Šumadija

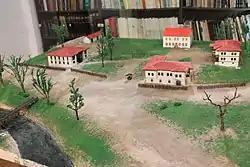
A scale model of royal complex founded by Miloš Obrenović, when Kragujevac served as the capital of the Principality of Serbia

In addition to emigration, there was also immigration, more or less, depending on the circumstance of the day in Šumadija. After the Austro-Turkish War, once Koča's frontier had been established and the situation in Šumadija was more tolerable, it saw an increasing influx of settlers that peaked after the outbreak of the First Serbian Uprising (1804). In the first decades of the 19th century, Šumadija received most of its population.